Sheridan Hollow, Albany, New York

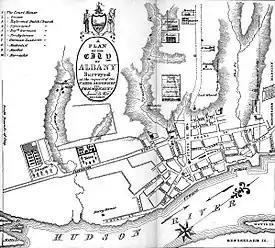
1790 map of Albany by Simeon De Witt, the Hollow with Foxes Creek is the ravine to the right

The Vossenkill or Vozenkill was the kill that formed the ravine; kill being Dutch for creek. The creek was named for Andries de Vos, an early settler, and in the late-1700s the name was anglicized to Foxes Creek or Foxenkill. The creek and associated ravine were passed over in the initial growth of settlement at Beverwyck and colonial Albany until the late 1700s.